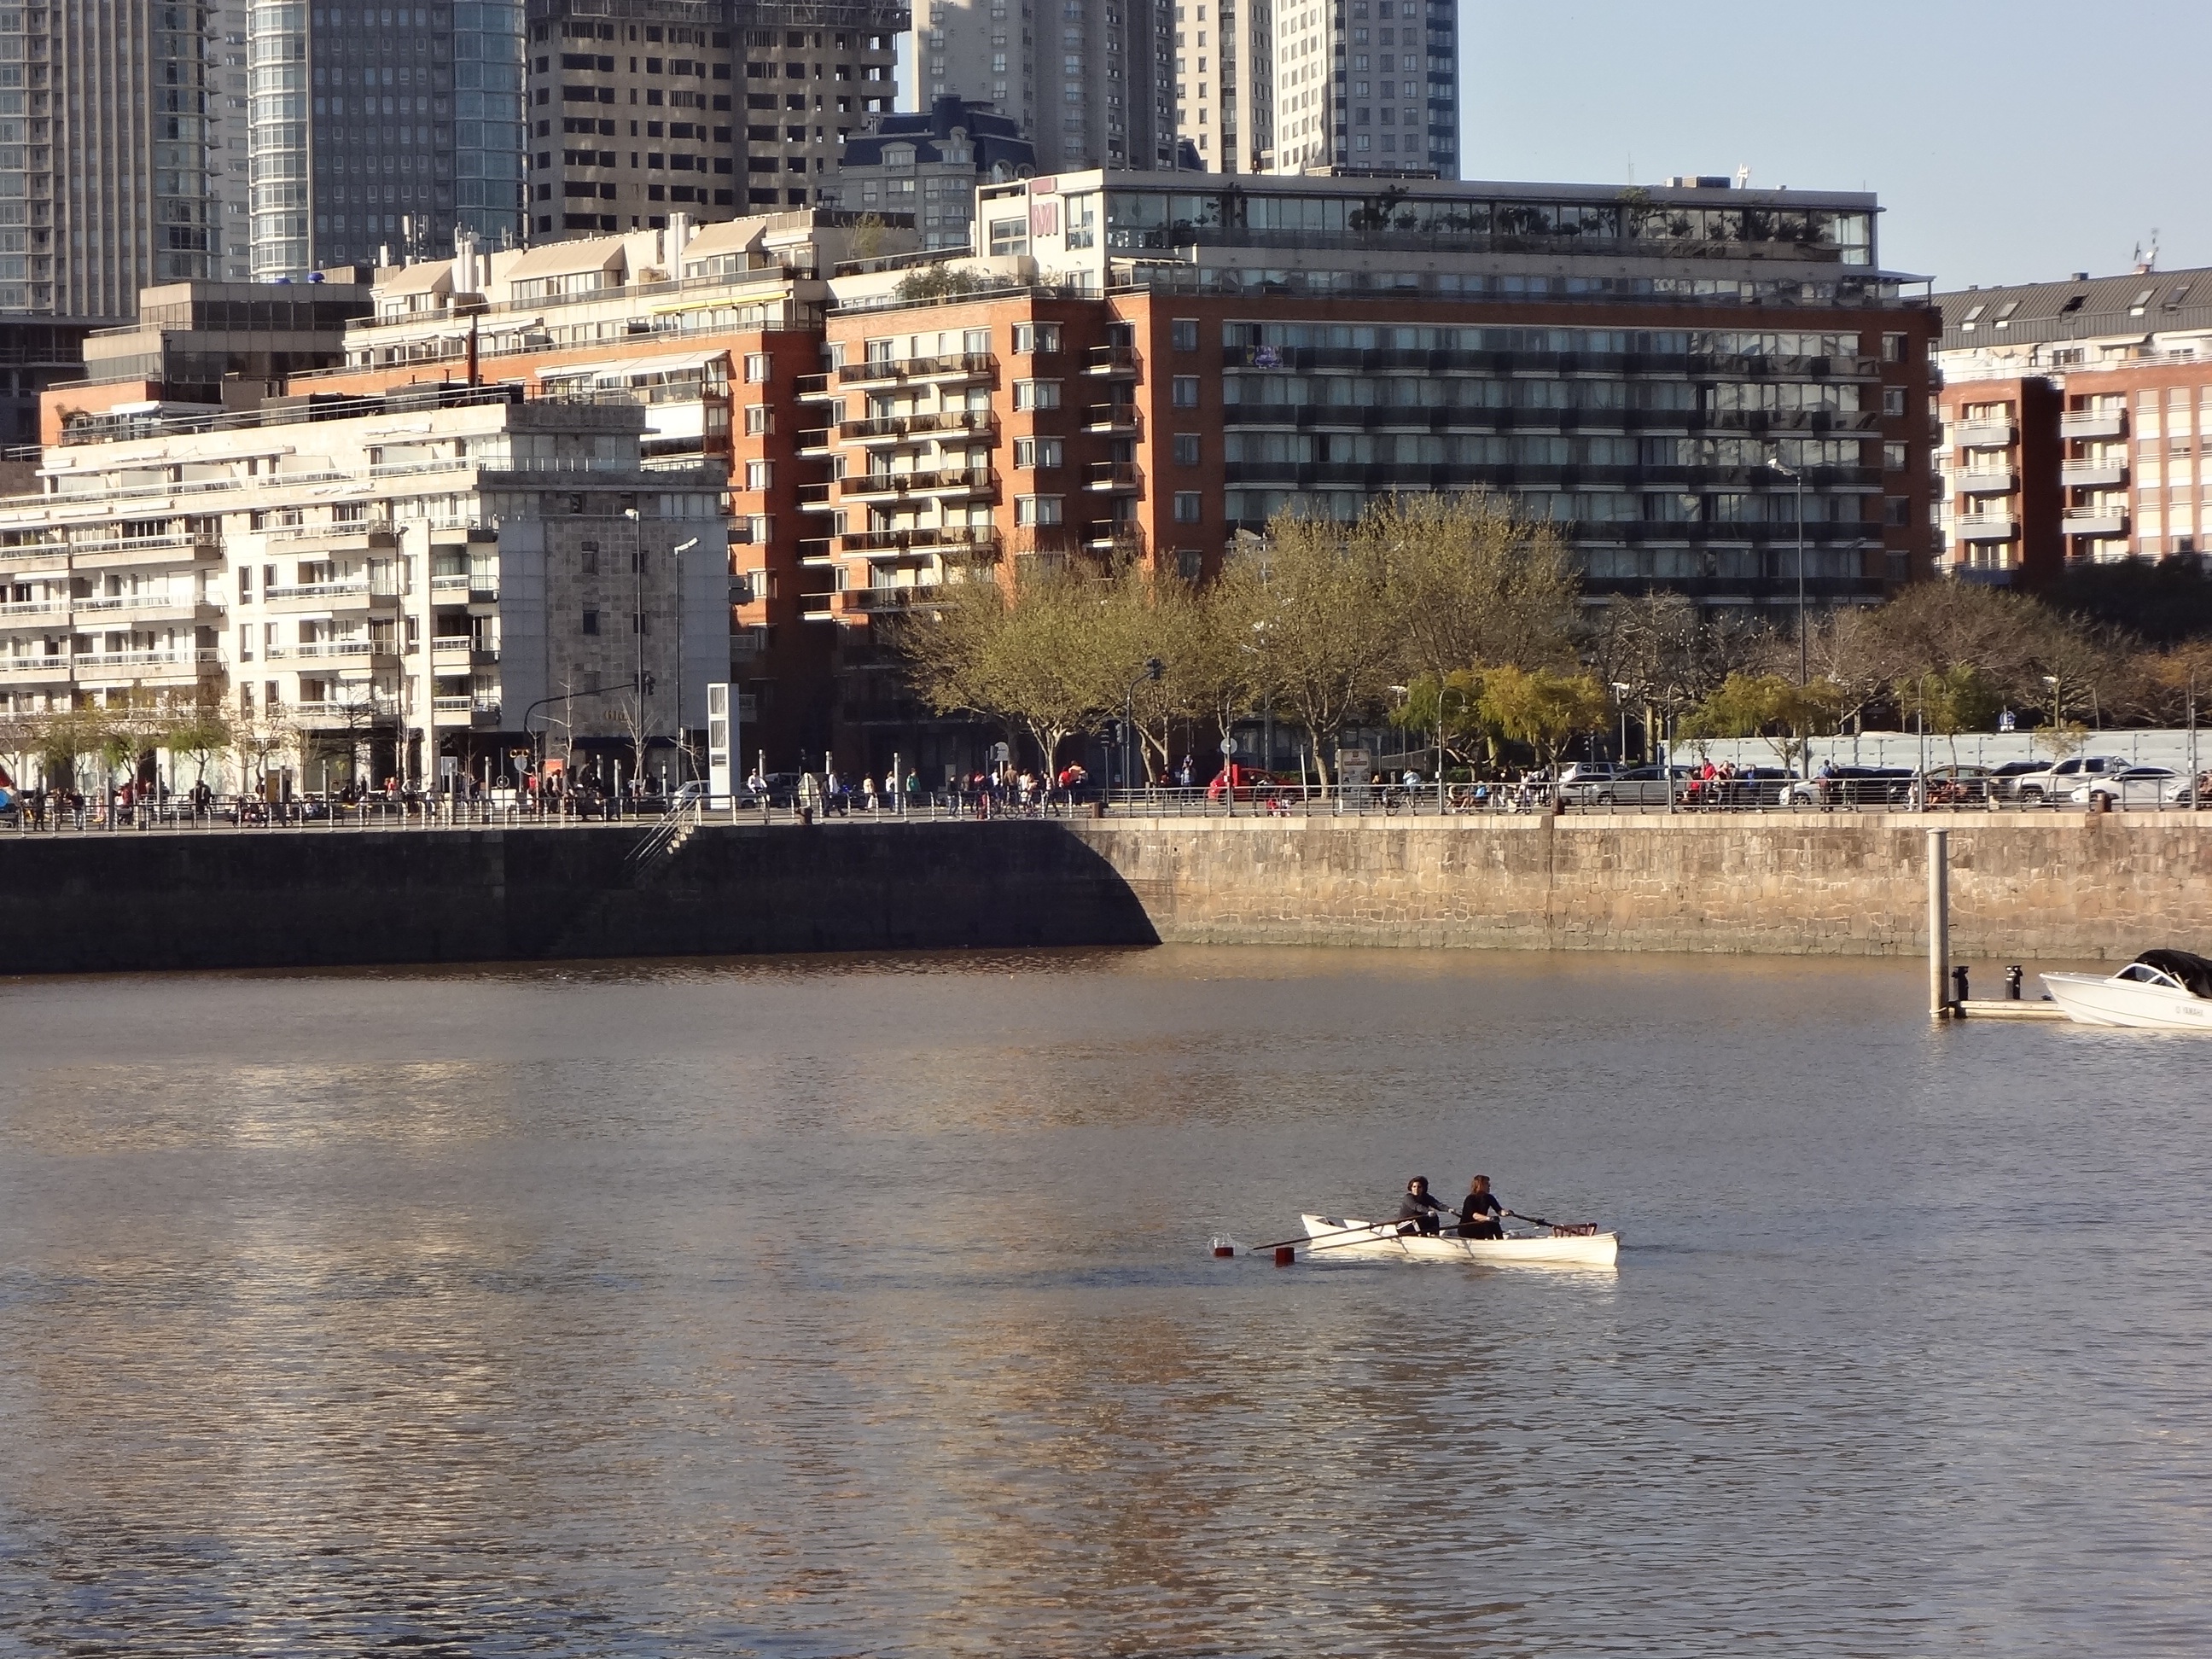
sea, water, dock, boat, skyline, city, river, cityscape, reflection, vehicle, harbor, waterway, buildings, tourists, rio, channel, watercraft, riverside, buenos aires, puerto madero, apartment blocks